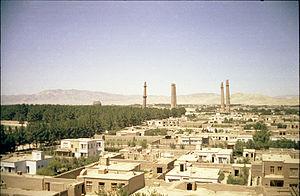
2007 en Afghanistan - 2008 en Afghanistan - 2009 en Afghanistan - 2010 en Afghanistan - 2011 en Afghanistan
Le plateau du Mussella est un complexe architectural situé au nord de la ville d'Hérat, en Afghanistan. Le site rassemblait un ensemble d'édifices d'époque timouride construits à l'époque où Hérat était la capitale de cet empire après son transfert de Samarkande en 1405.